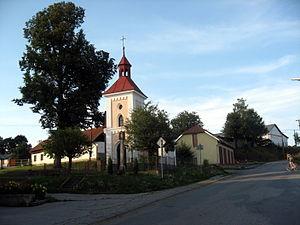
Kojčice est une commune du district de Pelhřimov, dans la région de Vysočina, en République tchèque. Sa population s'élevait à 337 habitants en 2019.